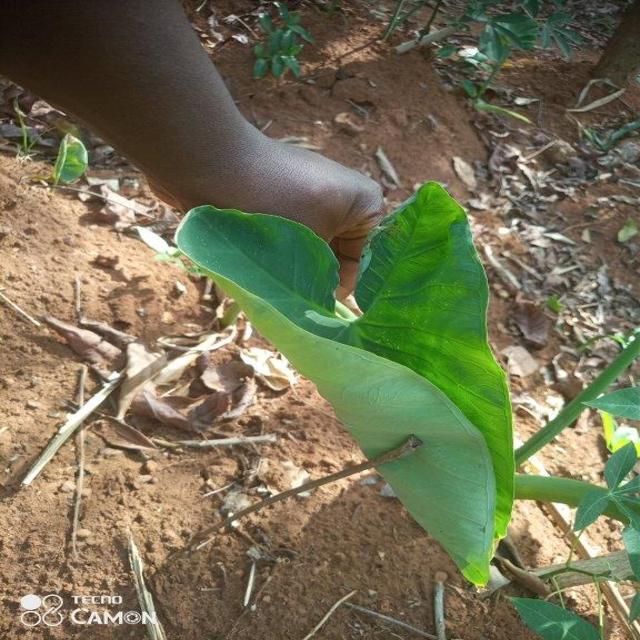
Label: Healthy